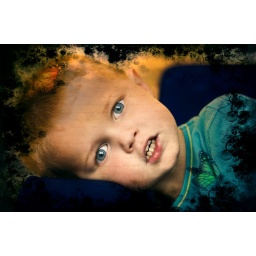
evan taken in the oldham library and layered with a butterfly frame texture.